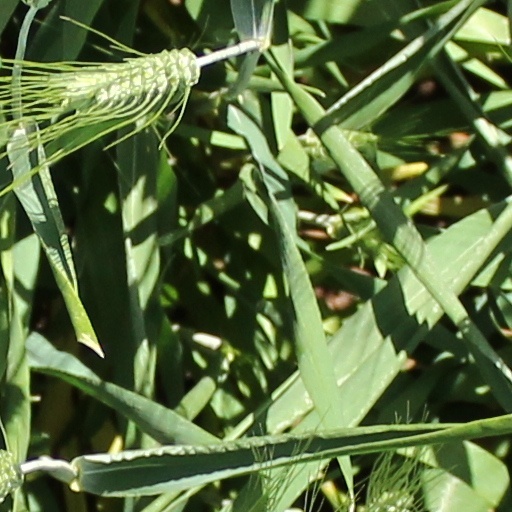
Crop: wheat